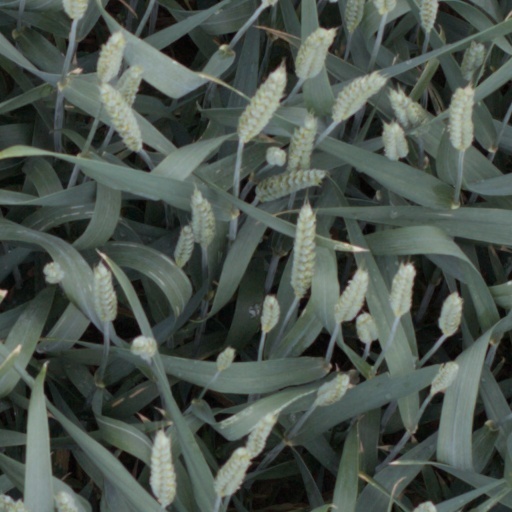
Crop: wheat